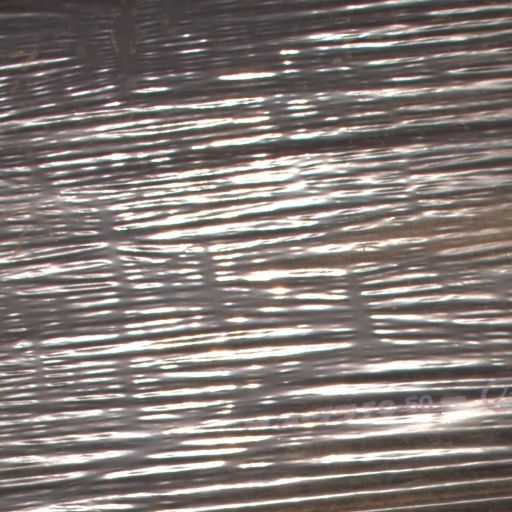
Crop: Jerusalem artichoke